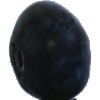
Label: blueberry